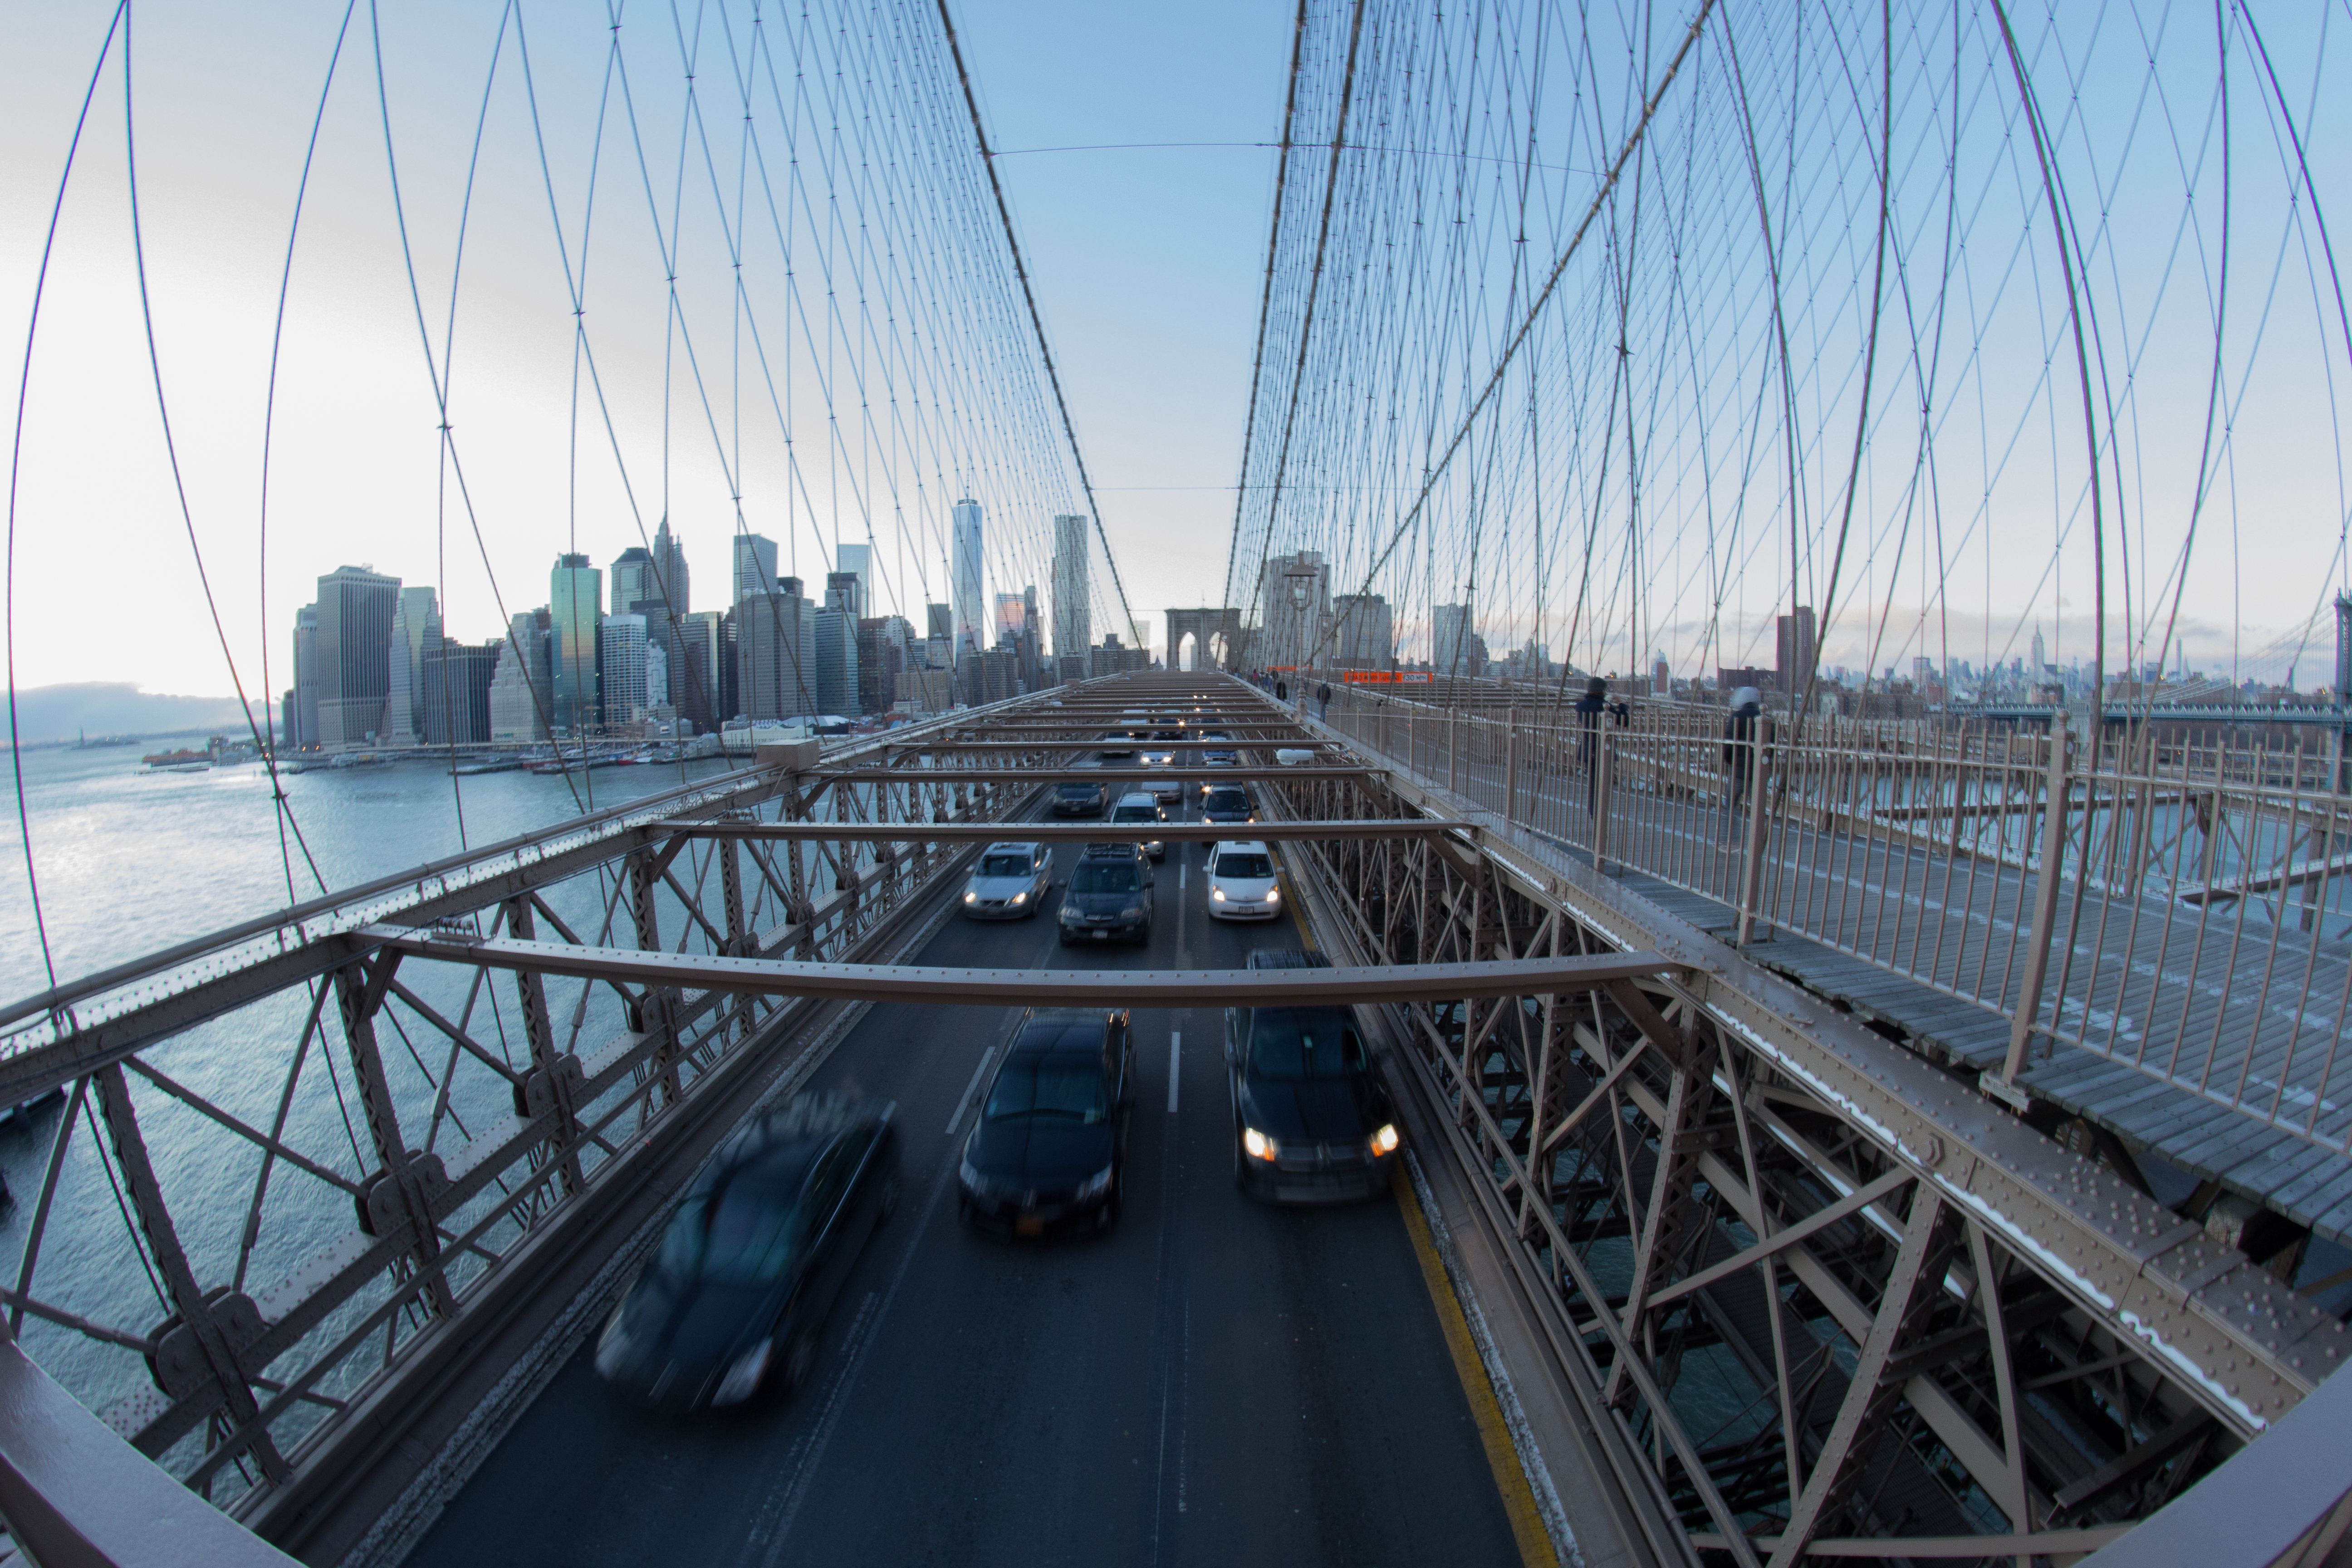
dock, boat, bridge, skyscraper, manhattan, photo, cityscape, suspension bridge, reflection, vehicle, mast, canon, usa, landmark, brooklyn, marina, brooklynbridge, cars, unitedstates, estadosunidos, fisheye, foto, argentina, rodrigoparedes, buenosaires, 160378, 160378com, www160378com, canon60d, eeuu, rokinon, cable stayed bridge, skyway, nonbuilding structure